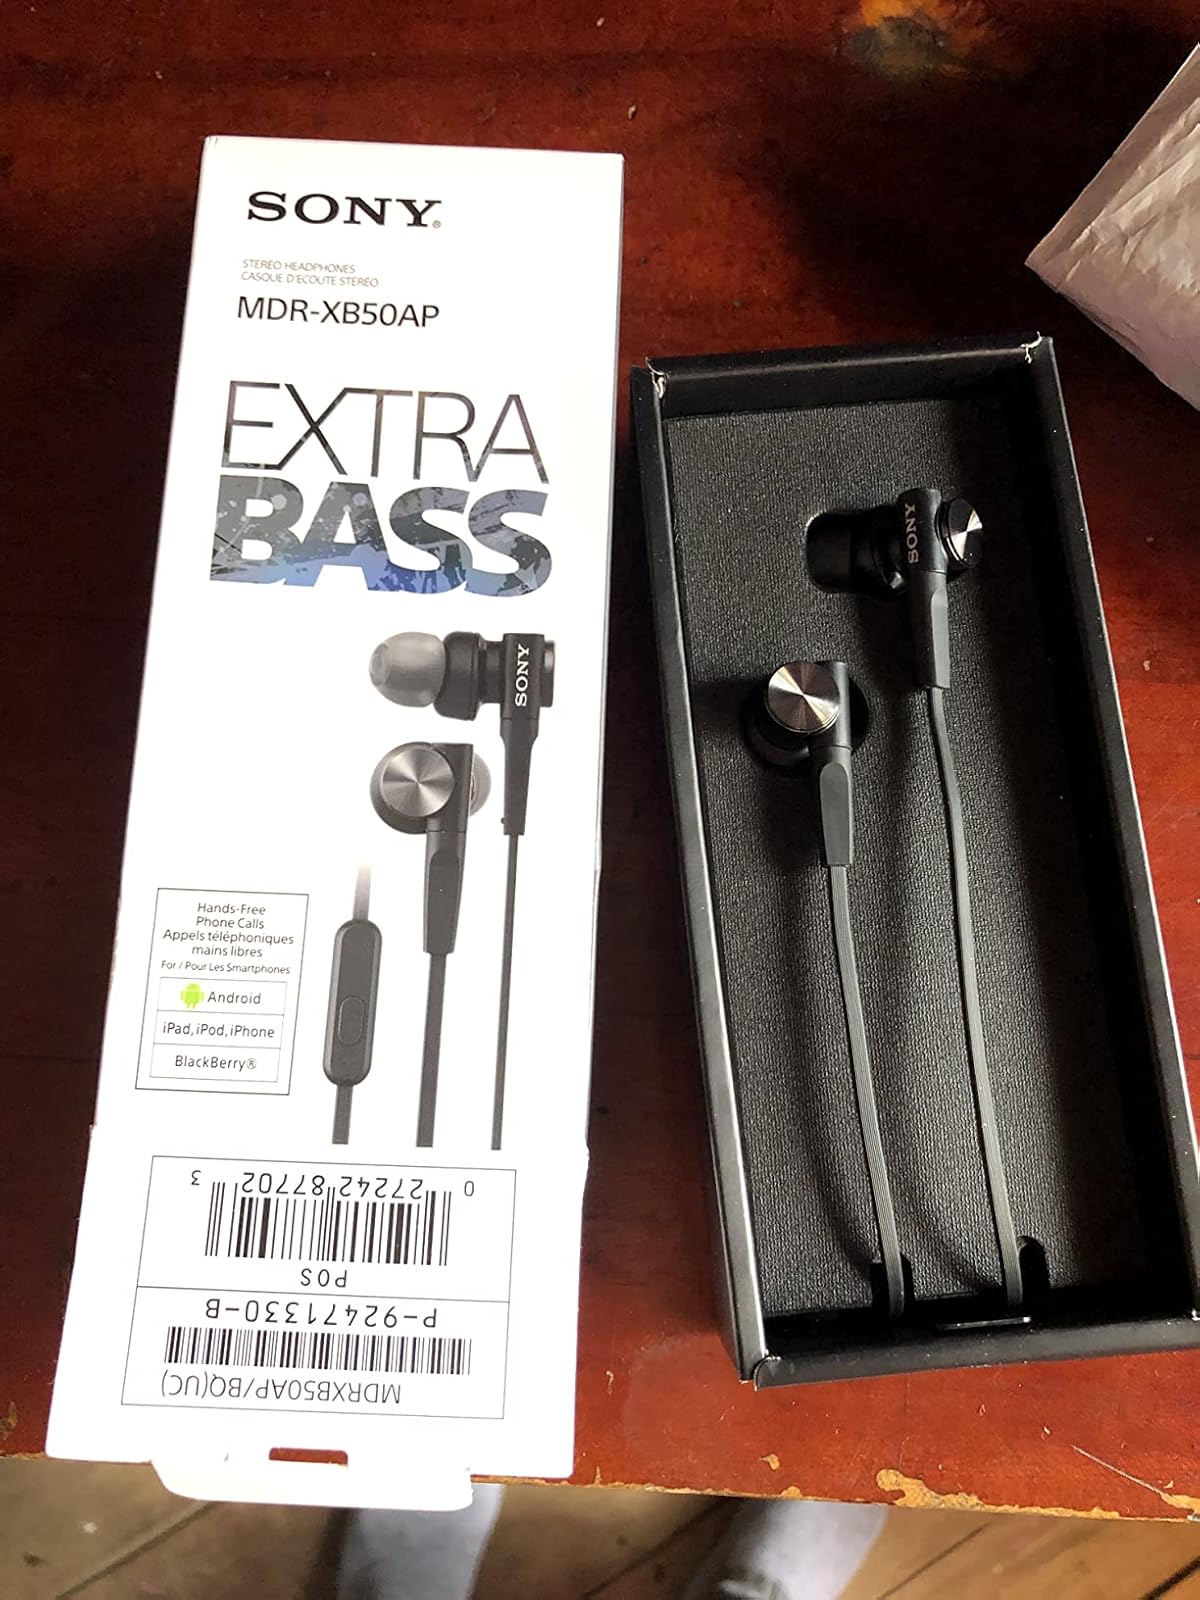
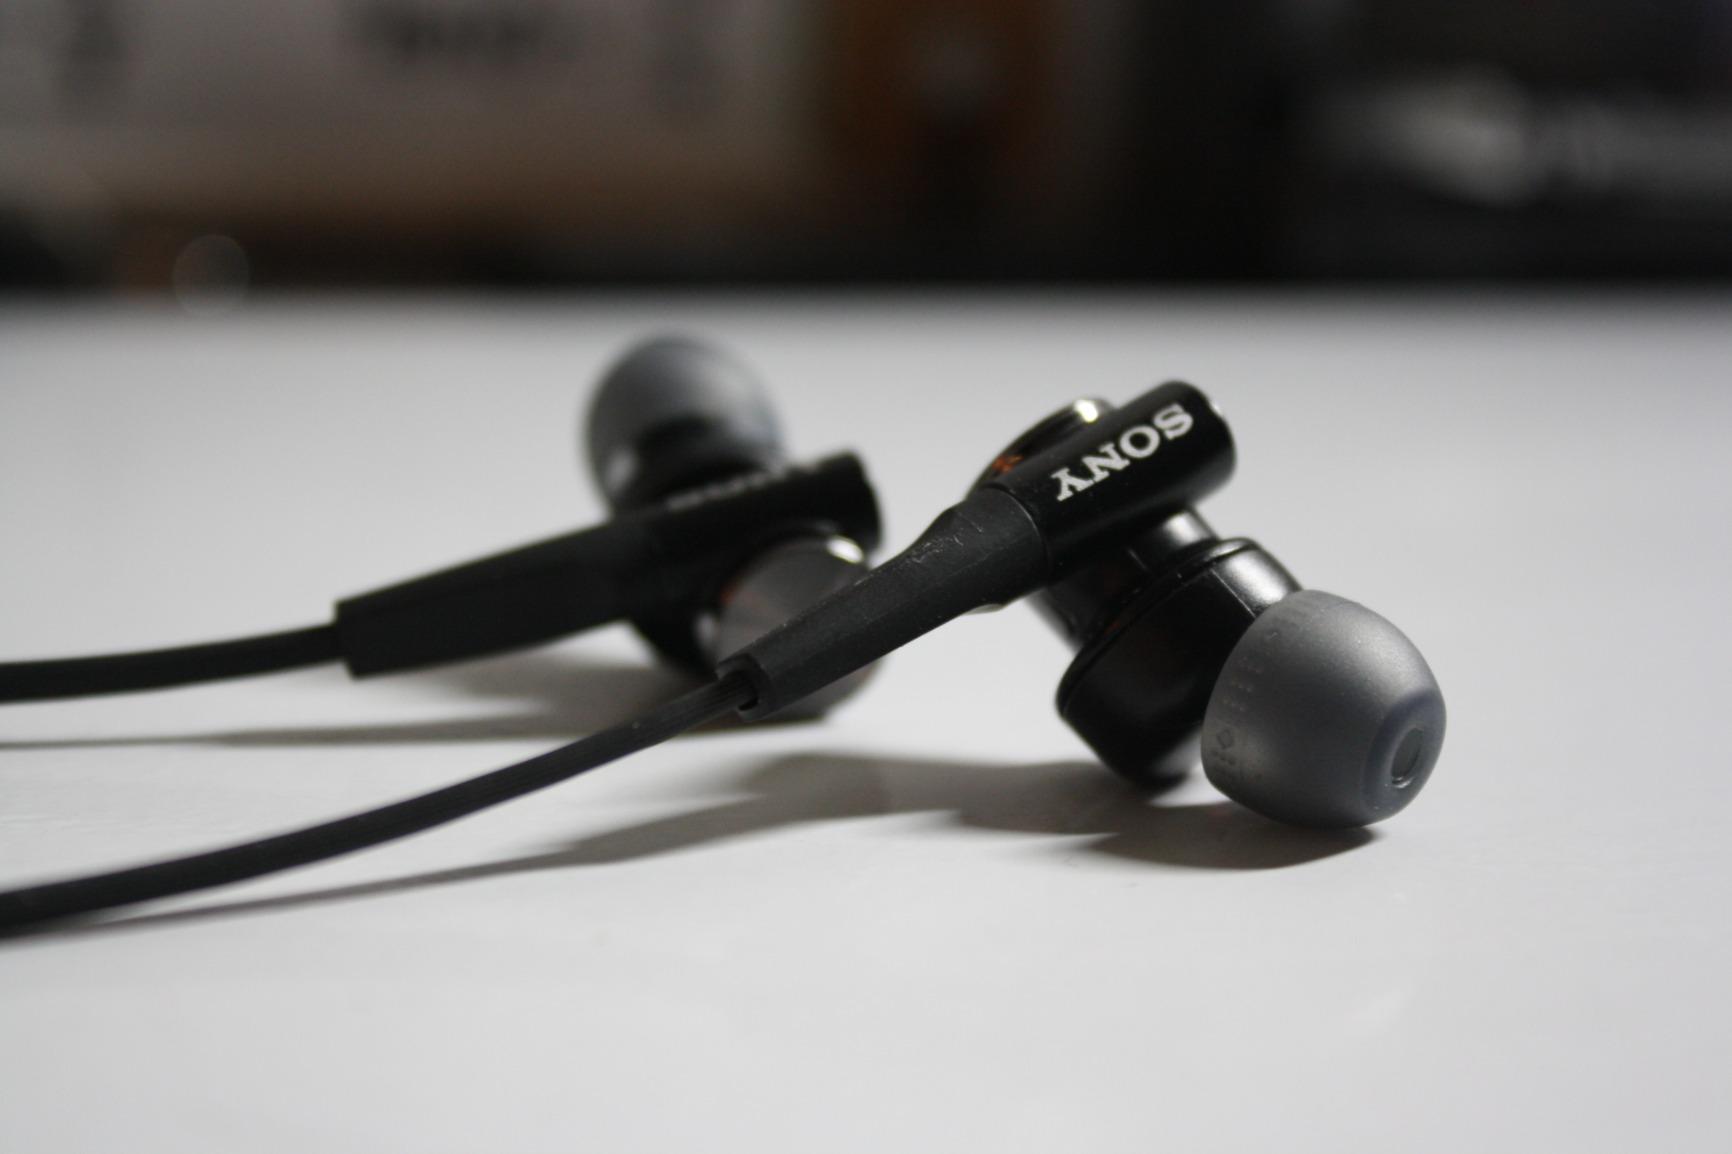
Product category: headphones
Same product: yes